1990 24 Hours of Le Mans

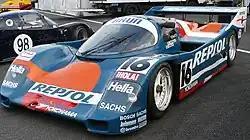
Brun Motorsport Porsche 962

Le Mans resident Yves Courage now had public funding from the local "Département de la Sarthe" in his ongoing effort to emulate his friend Jean Rondeau, and to win Le Mans in a car of his own manufacture. The C22 was updated with a shortened nose and lengthened tale to improve the aero balance. Called the C24S, a second, brand-new, chassis was also built. It ran with a fully water-cooled Porsche engine. After engine failures in the championship, the older car ran an older, but more reliable, mixed air/water-cooled version. This, in turn, necessitated further air ducts and relocating the turbos and intercoolers which added 17 kg weight. The team also had a pair of the entered for a solid 4-car attempt.